National Small-bore Rifle Association

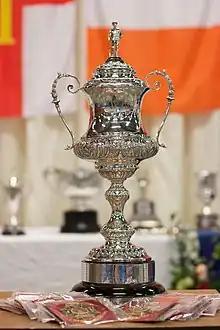
Earl Roberts Memorial Challenge Trophy

In 2022, the NSRA celebrated the "Bisley 100" Centenary edition of the meeting. The opening shot was performed by Michael More-Molyneux DL, Lord Lieutenant of Surrey on behalf of the Queen, then-patron of the Association. A number of additional "1922" events were added to the programme, including rapid-fire and timed shoots, derived from original 1922 targets (with scoring rings shrunk to account for improved modern rifles and ammunition). The "Earl Roberts" British Prone Championship was won by Lina Jones following a tie-shoot, the second time she has won the title.